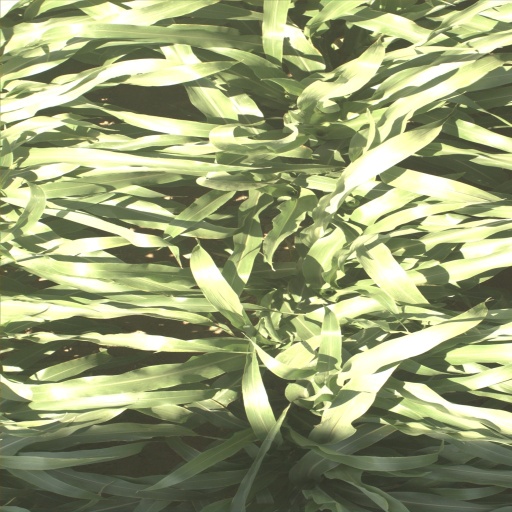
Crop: sorghum